SNCF Class Z 11500

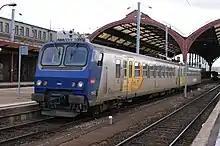
Z 11500 two-car unit at Strasbourg-Ville station in March 2009.

The SNCF Class Z 11500 is a model of electric multiple unit (EMU) train that was built by Alsthom in 1986–87. They are in service with TER Grand Est. These trains are similar to the CFL Class 2000 of the Luxembourg railways.